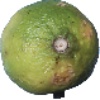
Label: limes